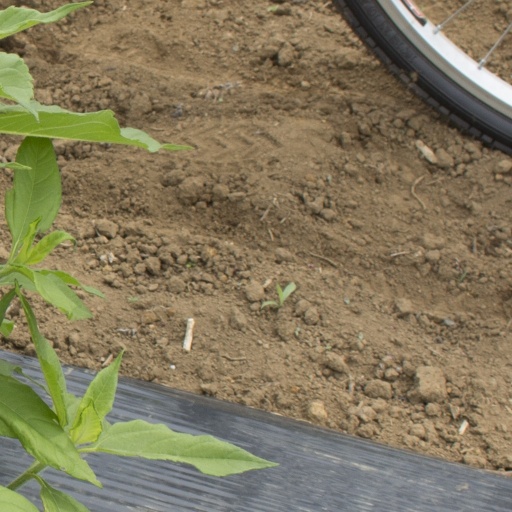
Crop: Jerusalem artichoke